Interstate 270 (Colorado)

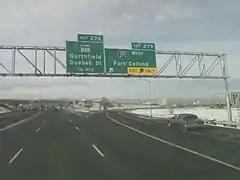
I-270 exit along I-70

Beyond the I-76 interchange, the speed limit increases to . The freeway heads southeast, comes to a westbound exit and eastbound entrance with York Street, and crosses the South Platte River into a commercial area in Adams County. I-270 enters the city of Commerce City, running roughly parallel with the nearby Sand Creek and crossing over SH 265 without an exit. Continuing through the city, the route comes to a cloverleaf interchange with Vasquez Boulevard, which carries US 6, US 85, and SH 2. The freeway heads eastward into Denver, where it has an exit at SH 35, a short highway which continues northward along Quebec Street for . Quebec Street provides access for traffic heading to westbound I-70. The route ends shortly thereafter when it merges into I-70.